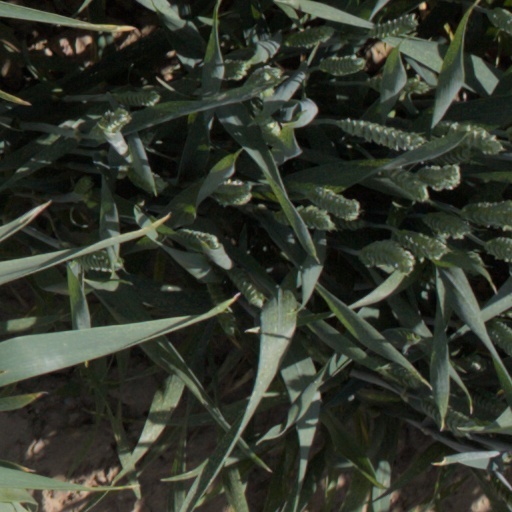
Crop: wheat